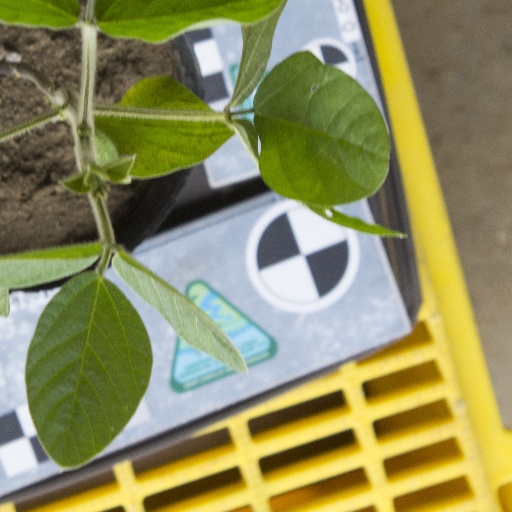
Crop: soybean